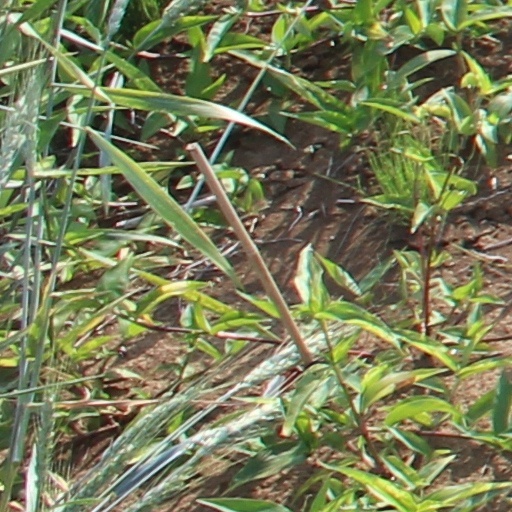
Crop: wheat